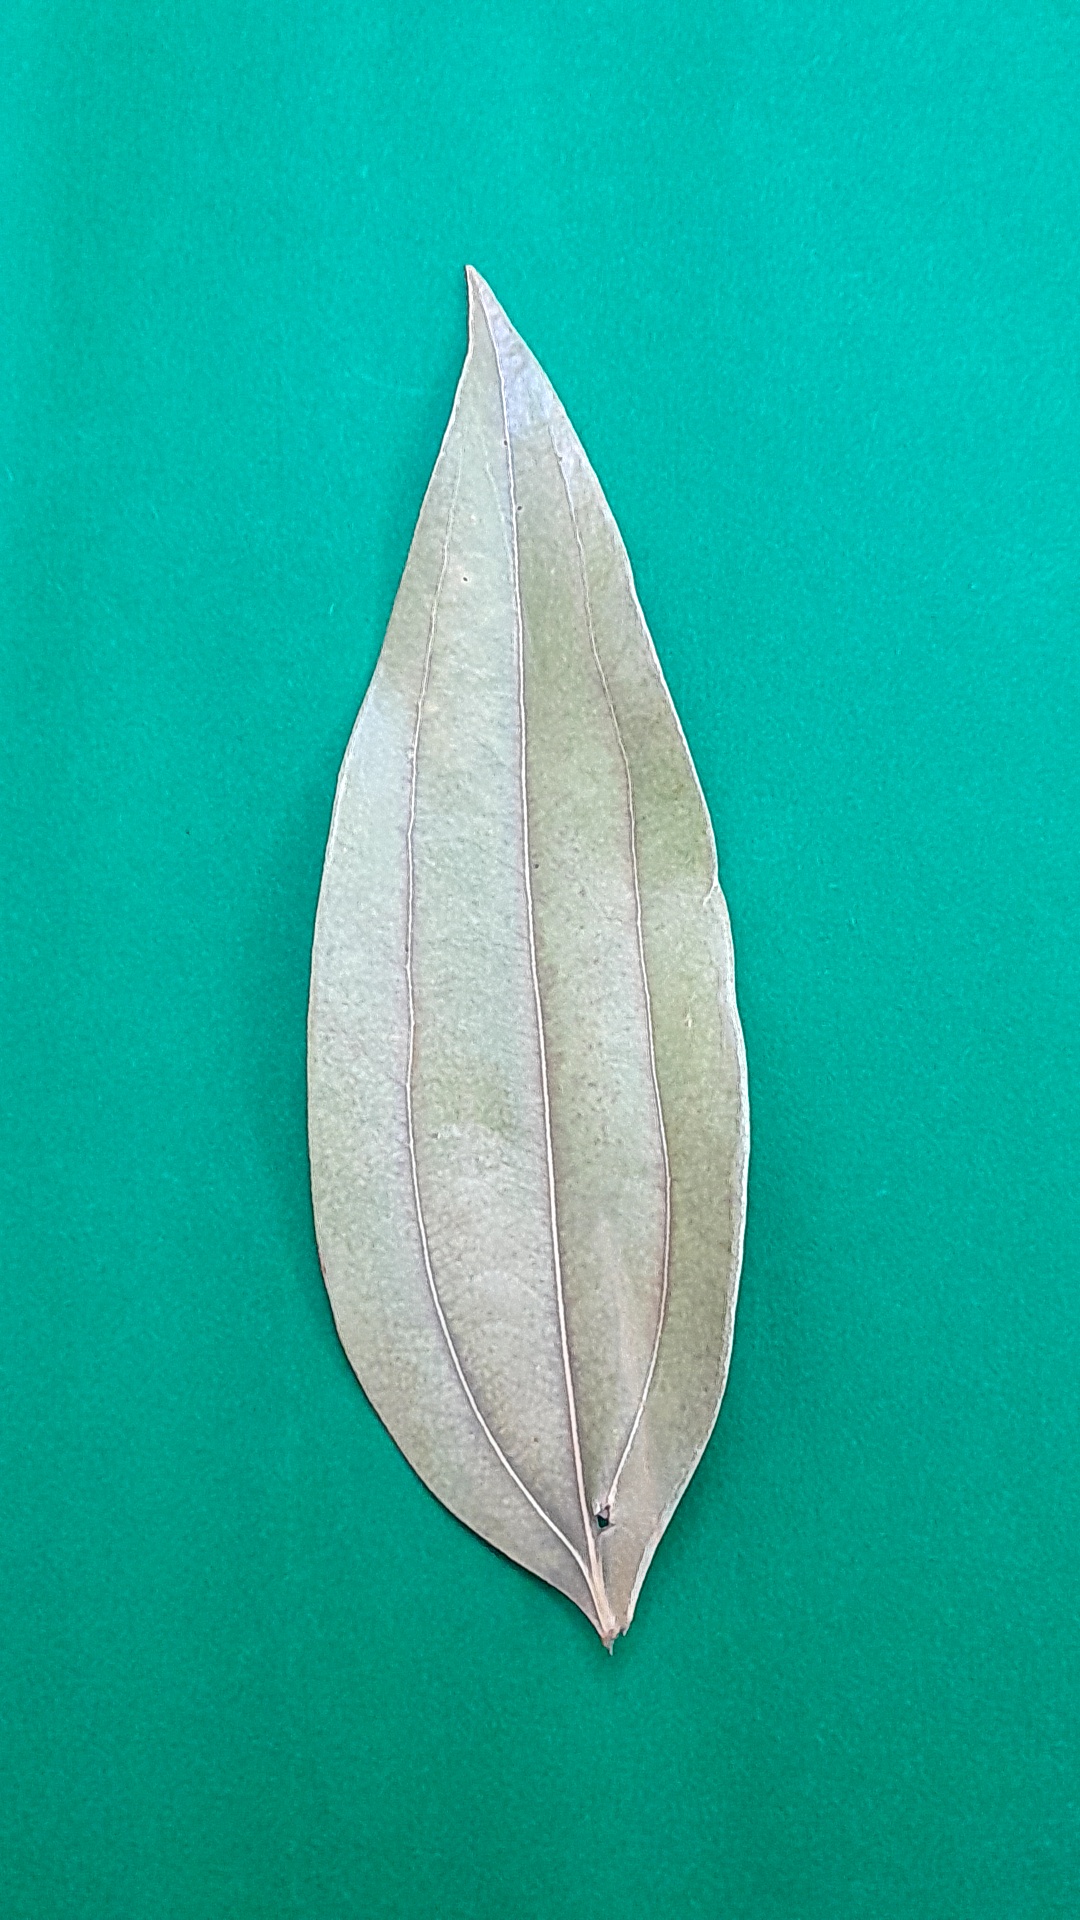
Label: Dry Leaf